Anjou Bible

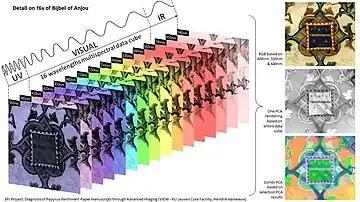
Detail of folio 6v of the Anjou Bible. Multispectral data cube visualising the coat of arms of d'Alifio and the underlying original coat of arms.

Afterward, the manuscript came into the possession of Nicolaas le Ruistre (or Ruterius), bishop of Arras and chancellor at the University of Leuven. Through him, the Bible ended up in the Arras College in Leuven around the beginning of the sixteenth century. The first reference was in 1547 when the Anjou Bible was included in a list of printed and handwritten Bibles used in the preparation of the text of the Leuven Bible. After the dissolution of the University by the French occupiers in 1797, the Anjou Bible was transferred to the Grand Seminary in Mechelen. It is mentioned in the catalogs from 1821. In 1974, the manuscript was transmitted to the Maurits Sabbe Library of the Faculty of Theology and Religious Studies at KU Leuven.